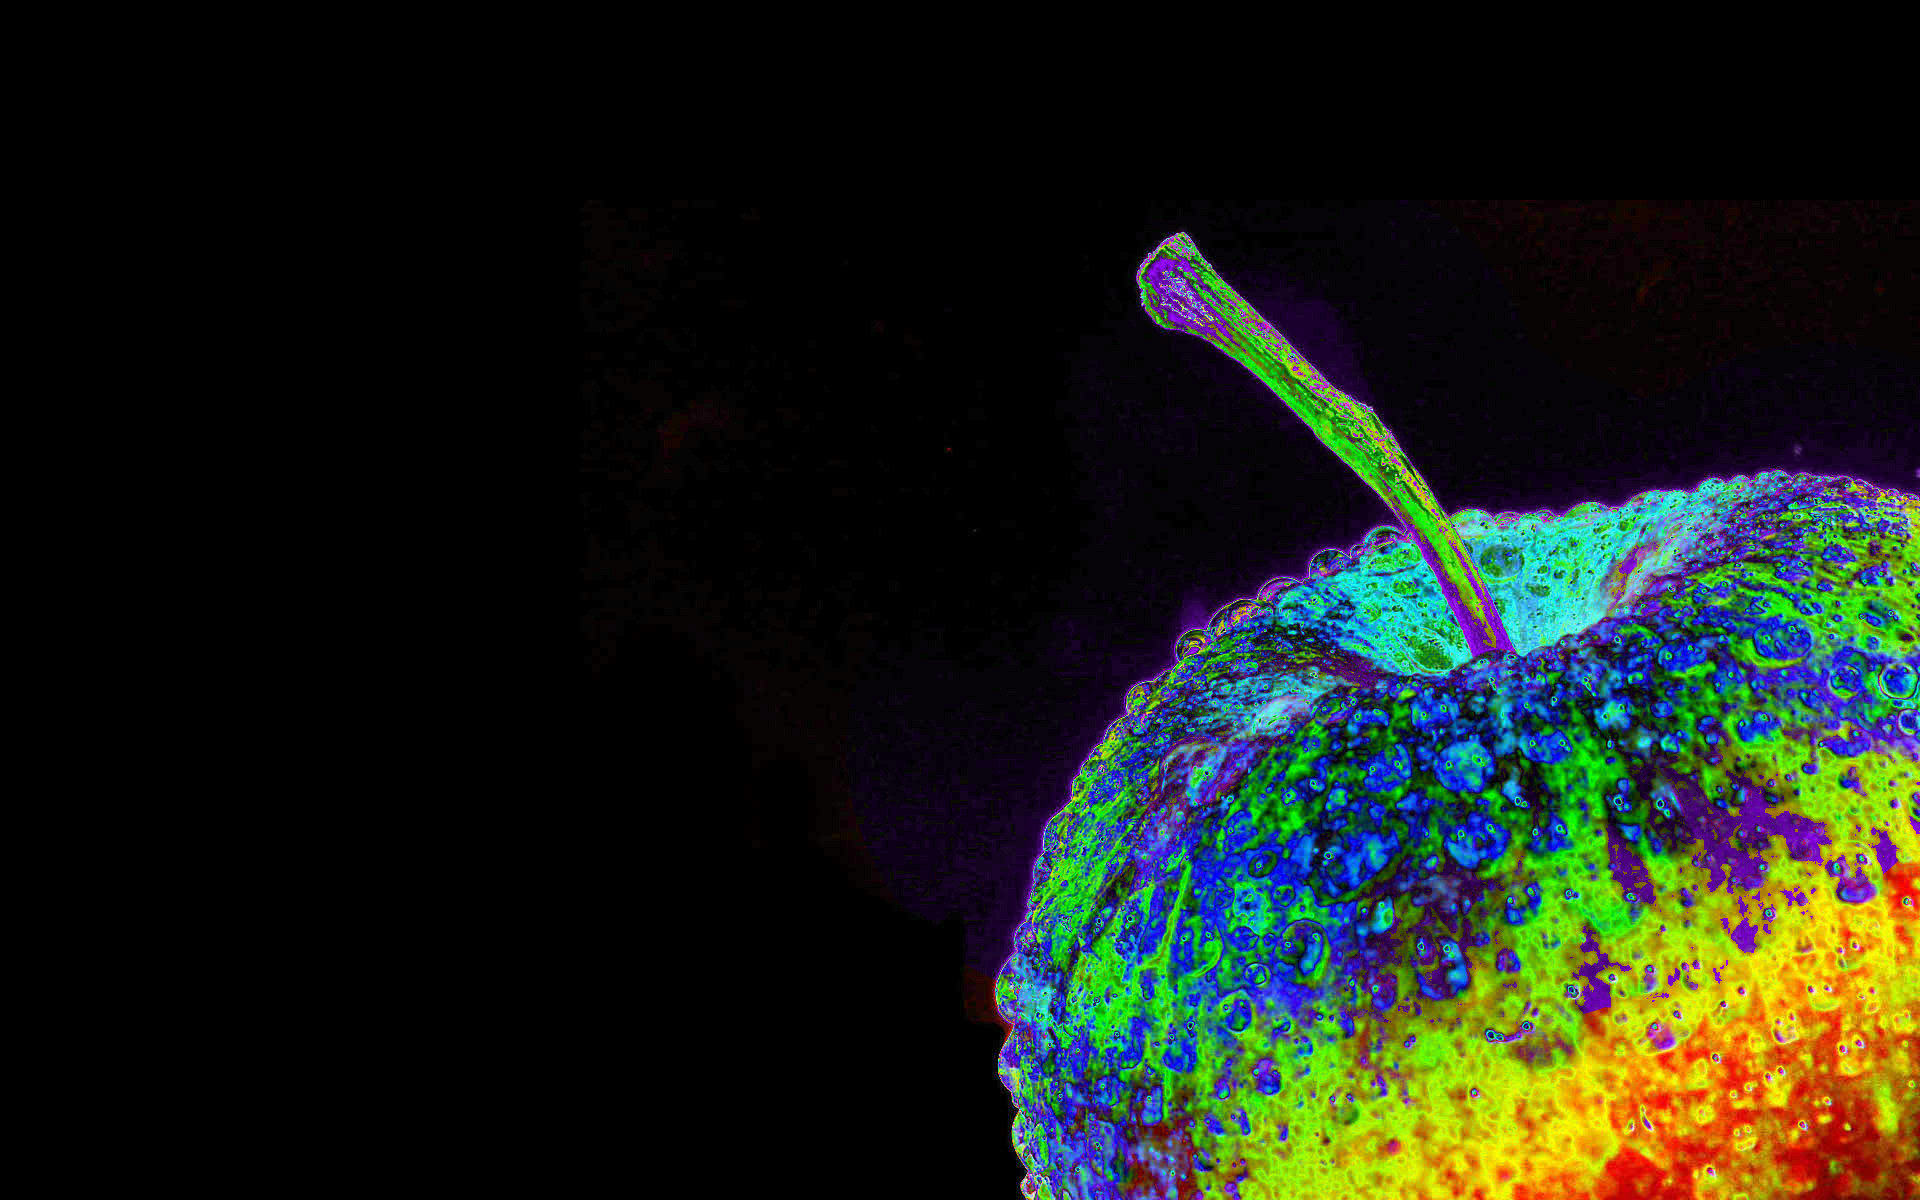
apple, rainbow, colorful, abstract, art, glowing, black background, contrast, light, organism, macro photography, night, darkness, neon, computer wallpaper, special effects